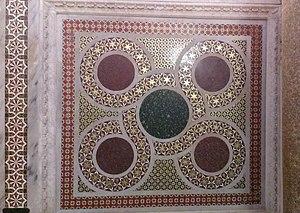
Exemple de panneau de mosaïque de marbre en Opus sectile décorant les parties basses des murs latéraux de la Chapelle Palatine
La chapelle palatine de Palerme est une chapelle catholique édifiée à l'intérieur du palais des Normands, dans la ville sicilienne de Palerme. Elle est dédiée aux saints Pierre et Paul.